Interval (music)

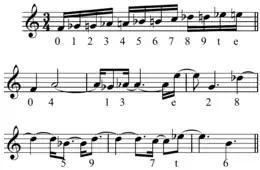
Division of the measure/chromatic scale, followed by pitch/time-point seriesFile:Time-point series.mid

The term "interval" can also be generalized to other music elements besides pitch. David Lewin's "Generalized Musical Intervals and Transformations" uses interval as a generic measure of distance between time points, timbres, or more abstract musical phenomena.